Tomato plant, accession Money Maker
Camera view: bottom (45 deg); turntable rotation: 150 degrees
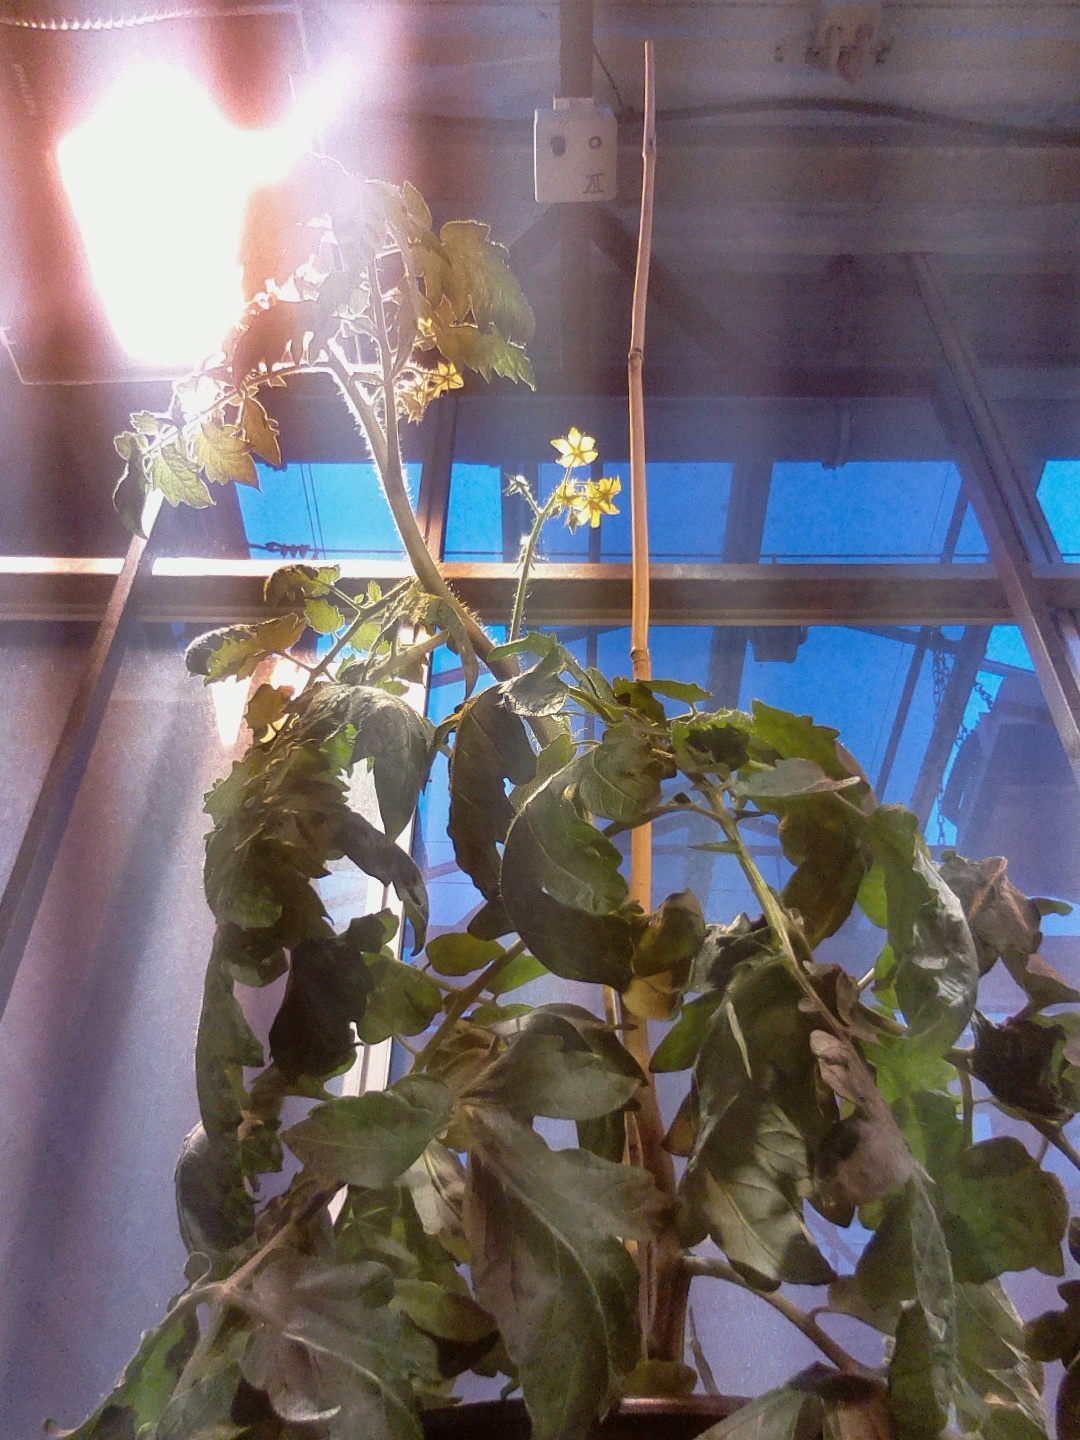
BBCH growth stage 67: Full flowering, 70%-80% of flowers open, more petals falling